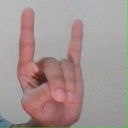
अक्षर: श